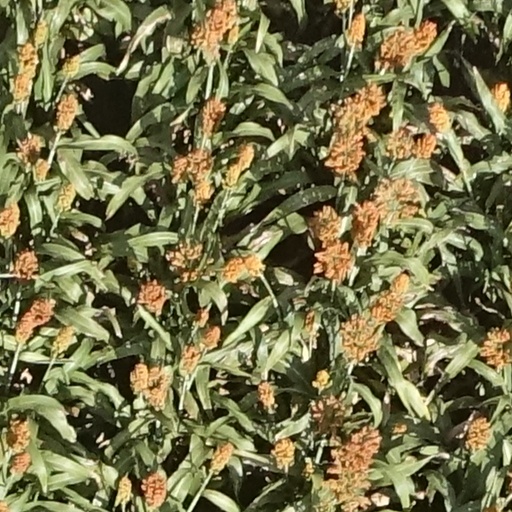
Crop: sorghum